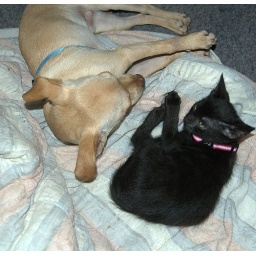
Yeah, so the animals in my house have a rough life. Monkey (the cat) and Ian. are best friends